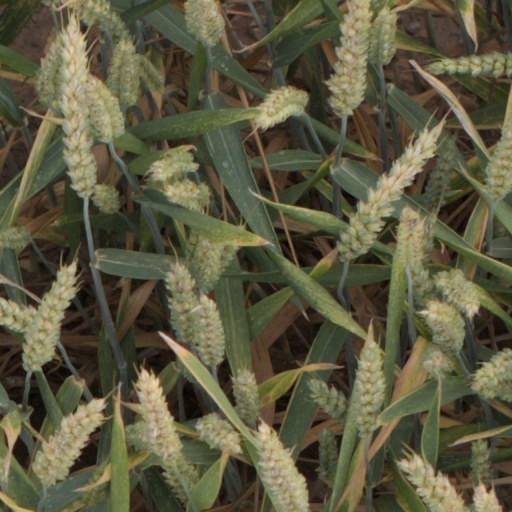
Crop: wheat